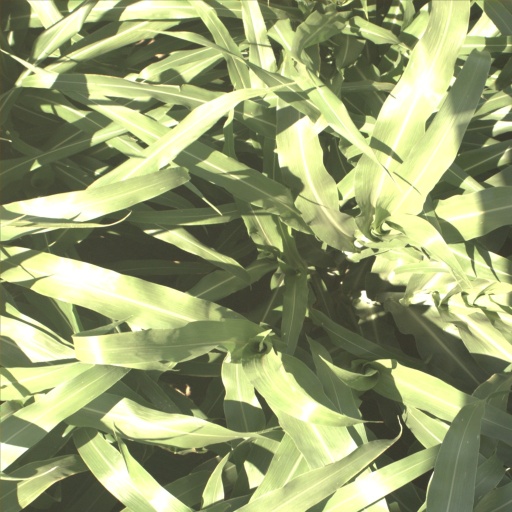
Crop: sorghum